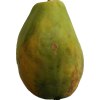
Label: papaya